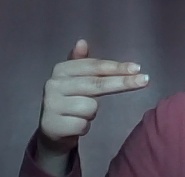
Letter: ghain